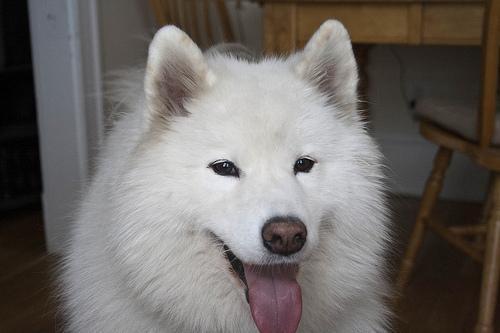
samoyed